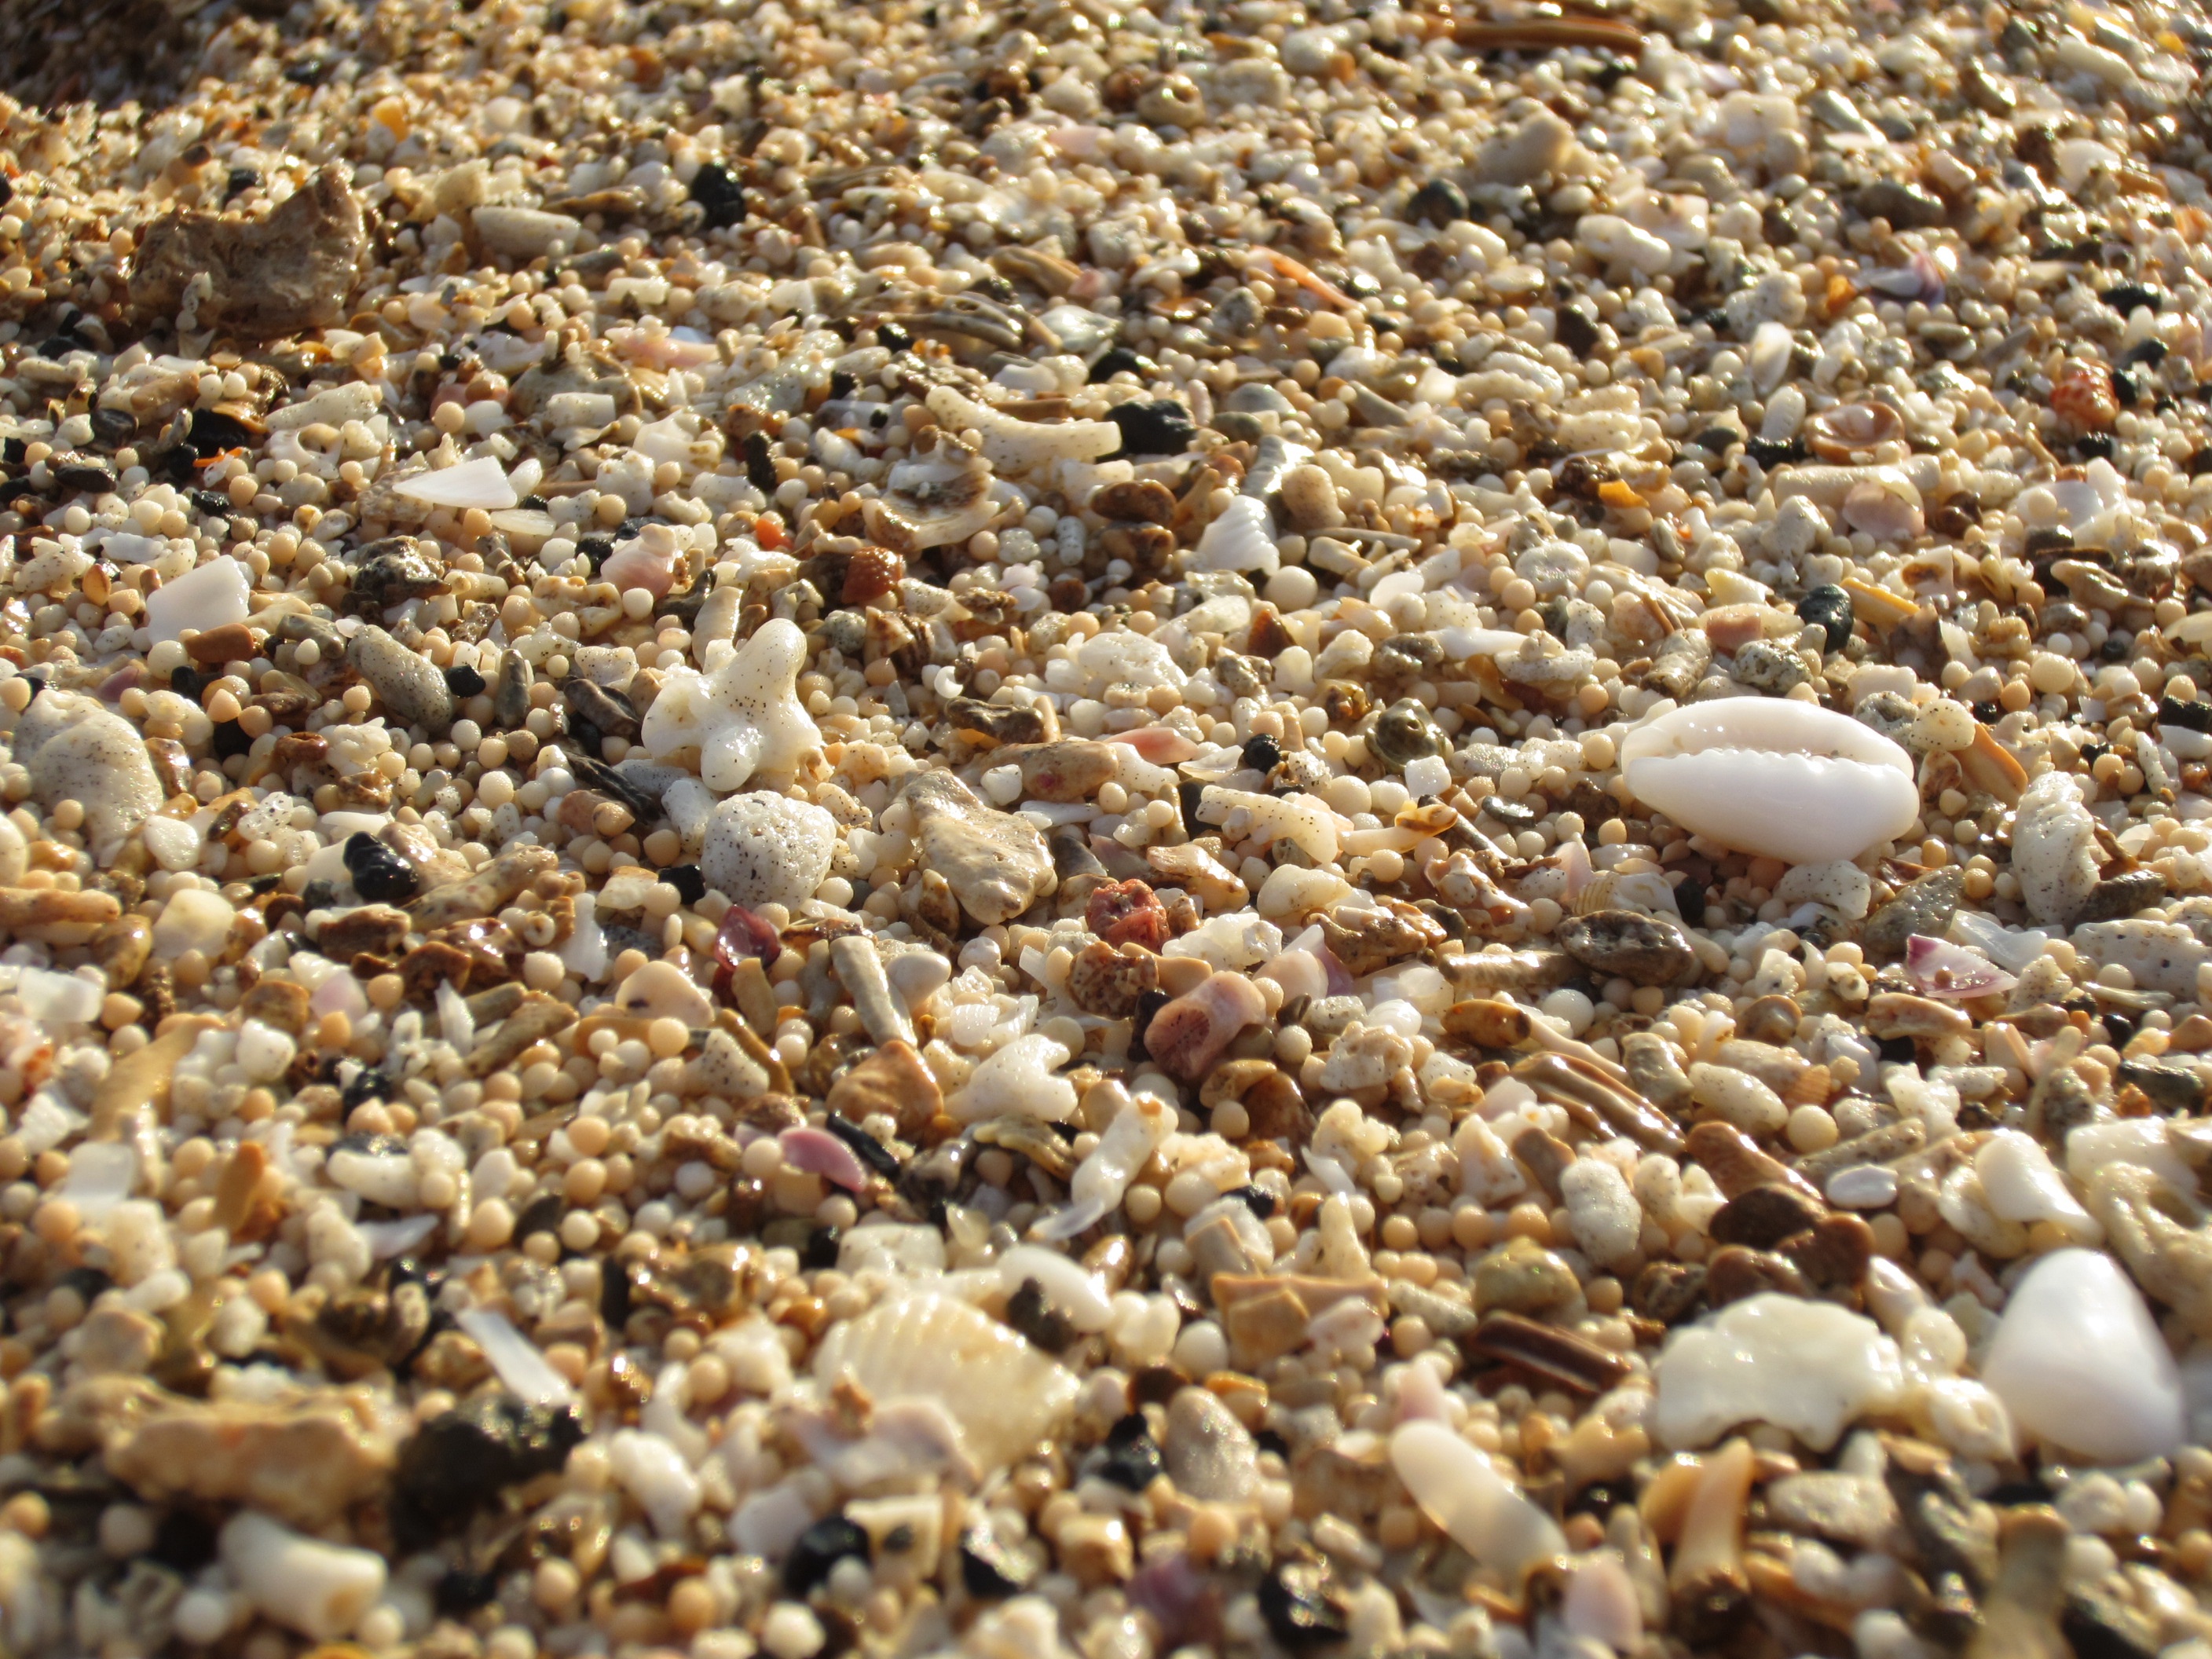
beach, sand, rock, texture, shore, land, summer, natural, pebble, fauna, material, coral, invertebrate, seashell, tropic, gravel